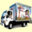
Label: truck